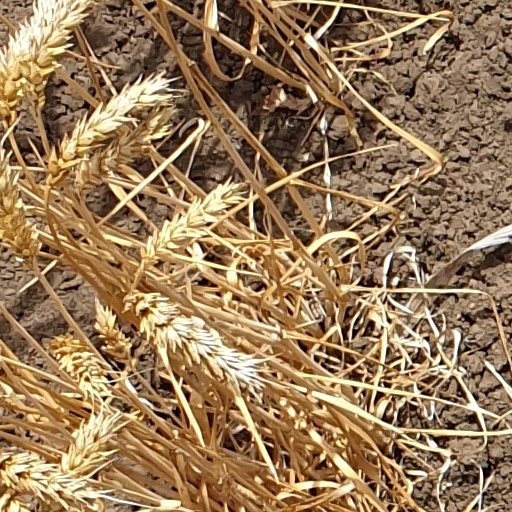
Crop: wheat